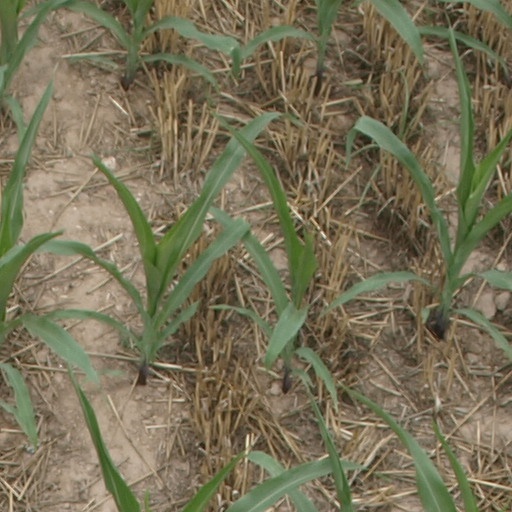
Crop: maize; corn